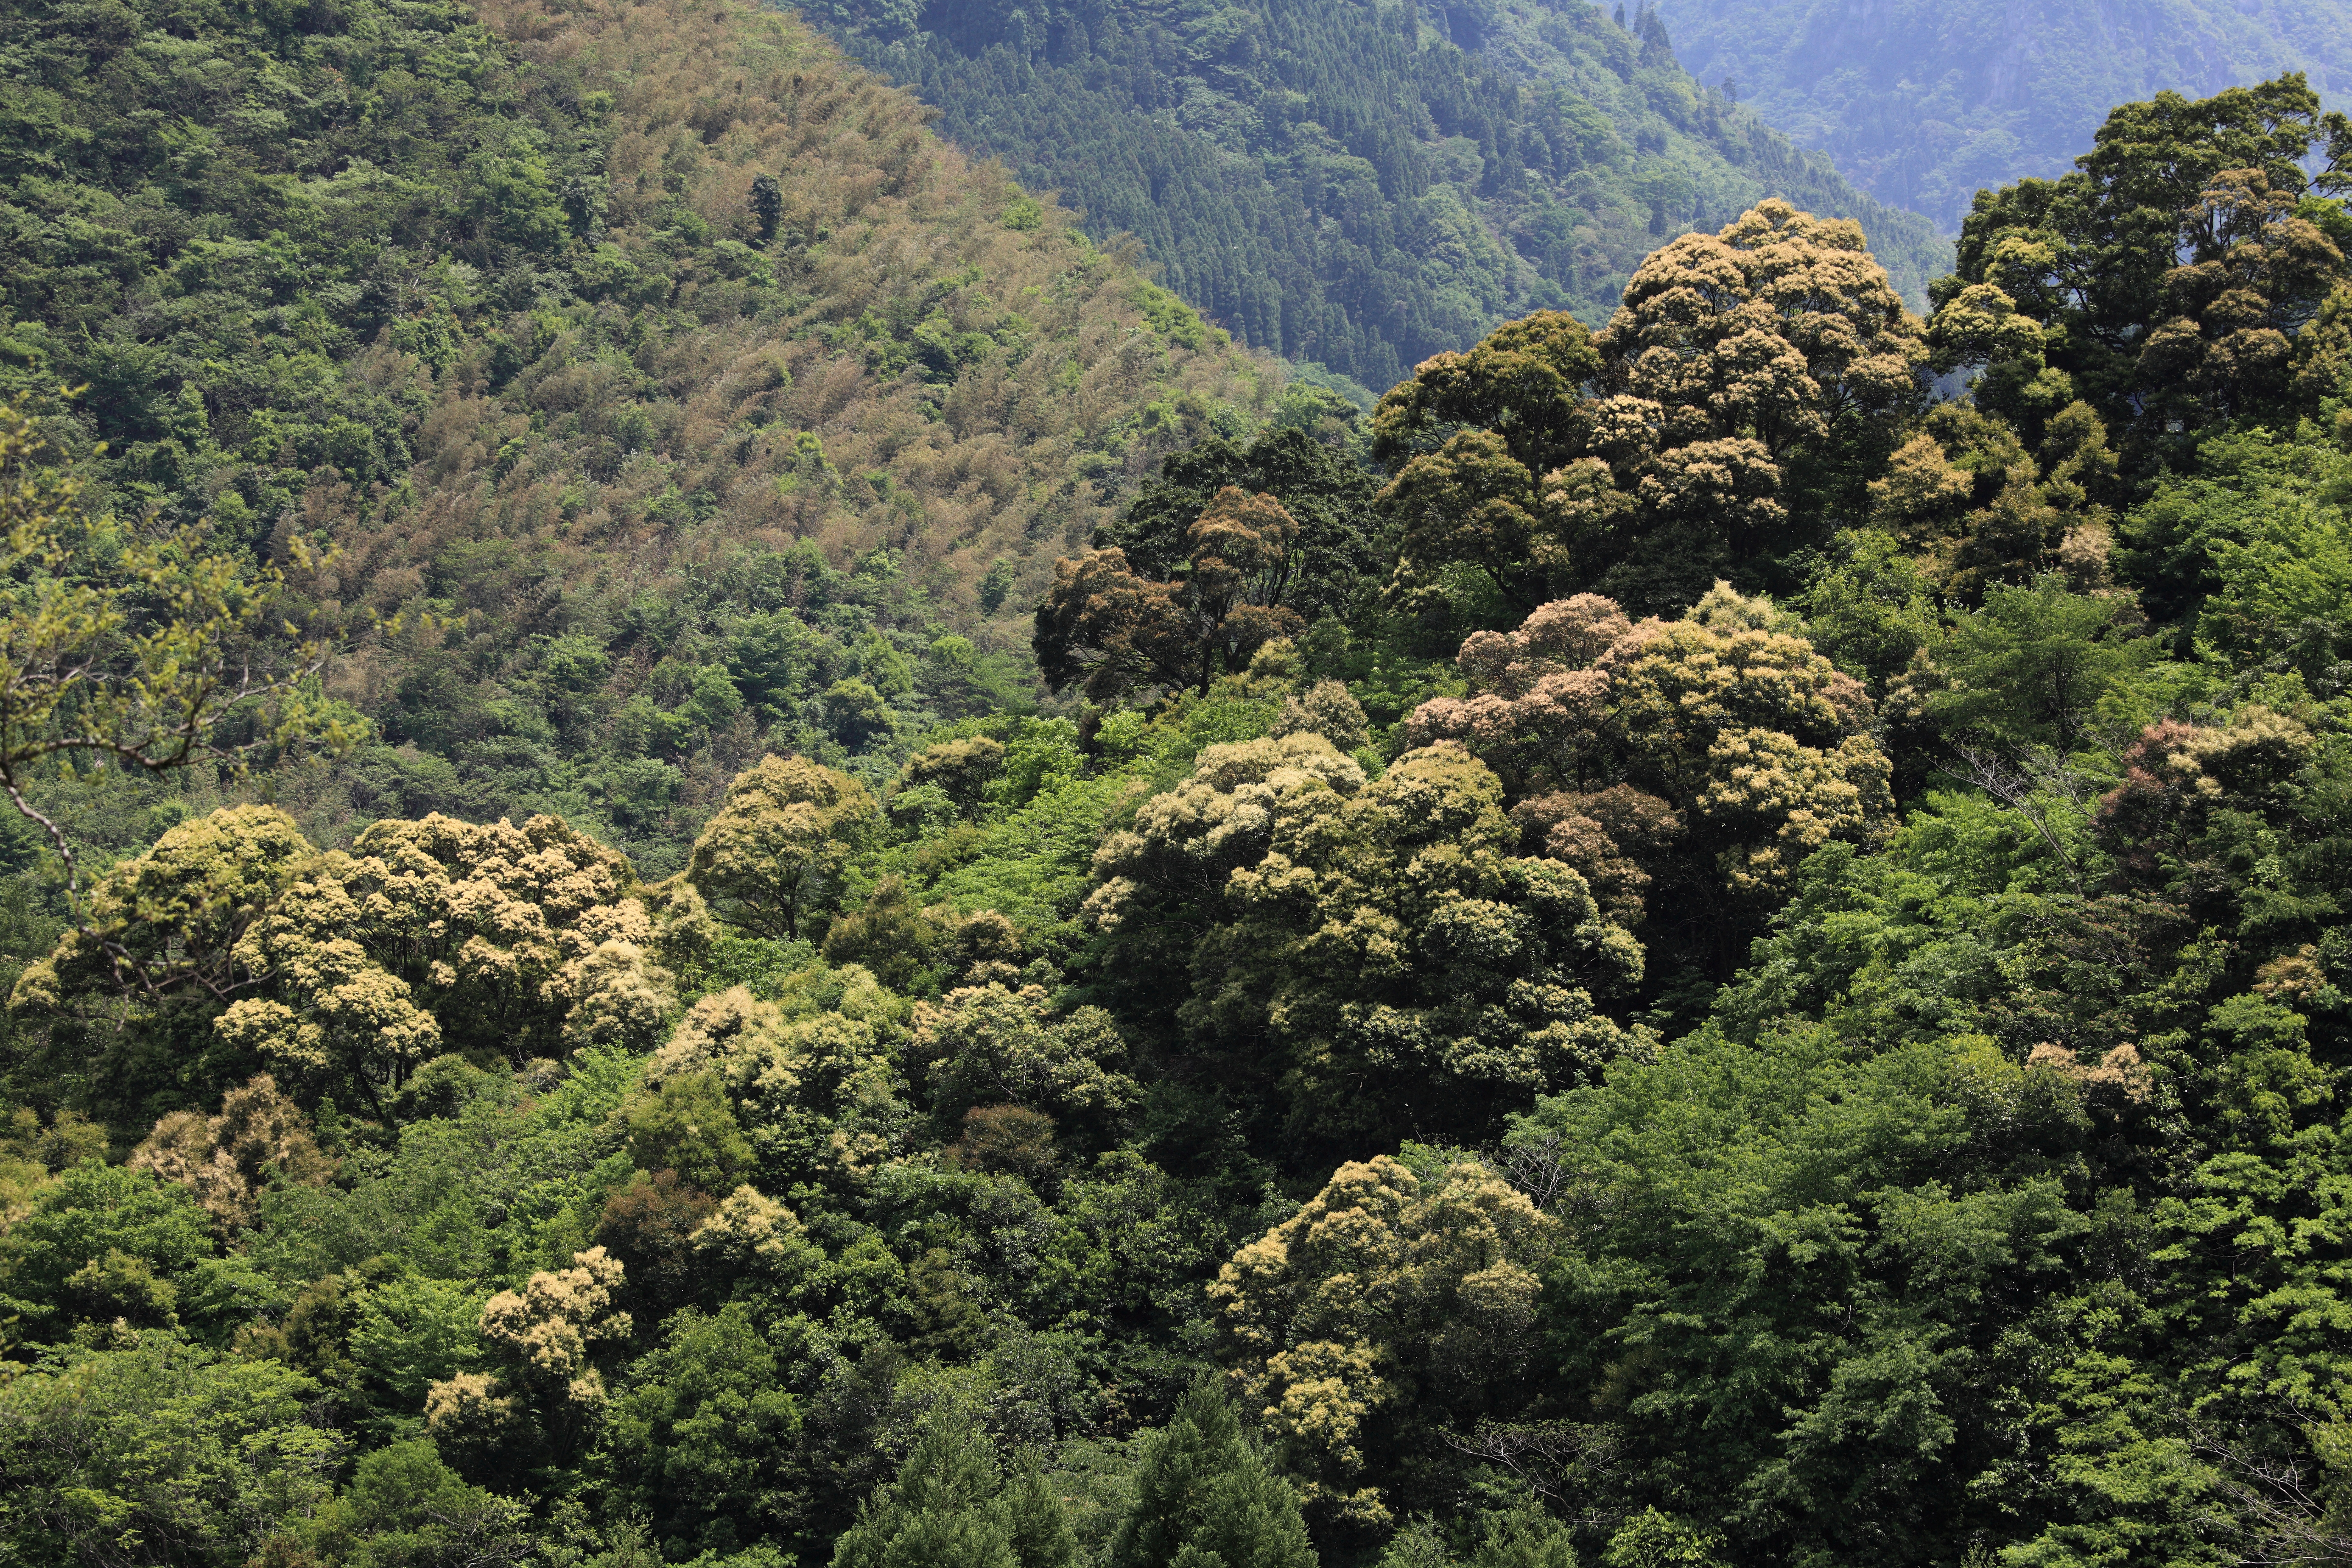
landscape, tree, forest, wilderness, mountain, hill, view, valley, high, jungle, ridge, cool image, vegetation, rainforest, plateau, 5d, hires, woodland, habitat, markii, ecosystem, hi, res, resolution, biome, old growth forest, natural environment, geographical feature, mountainous landforms